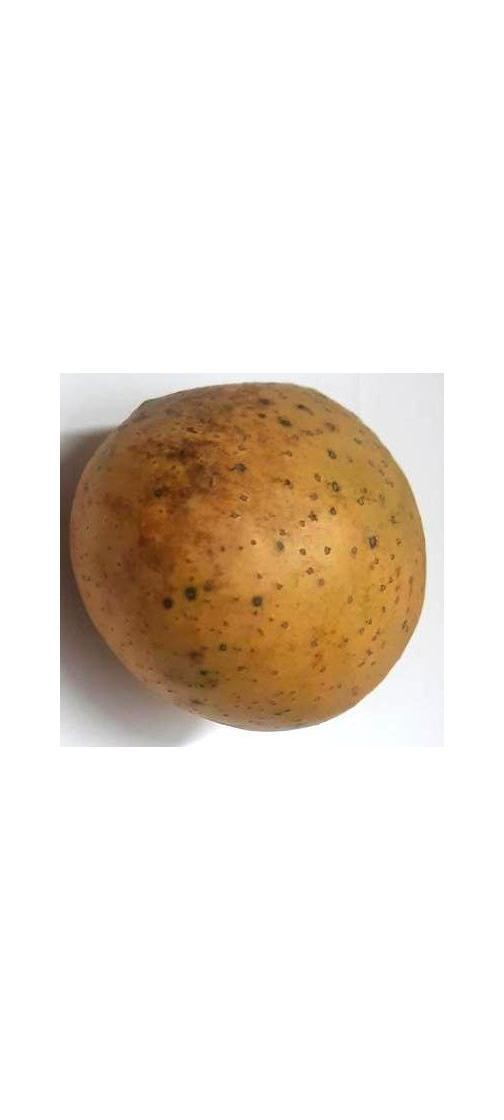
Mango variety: Gourmoti